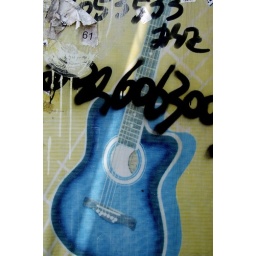
A sign on the outside wall of a small nightclub in the eastern part of the city